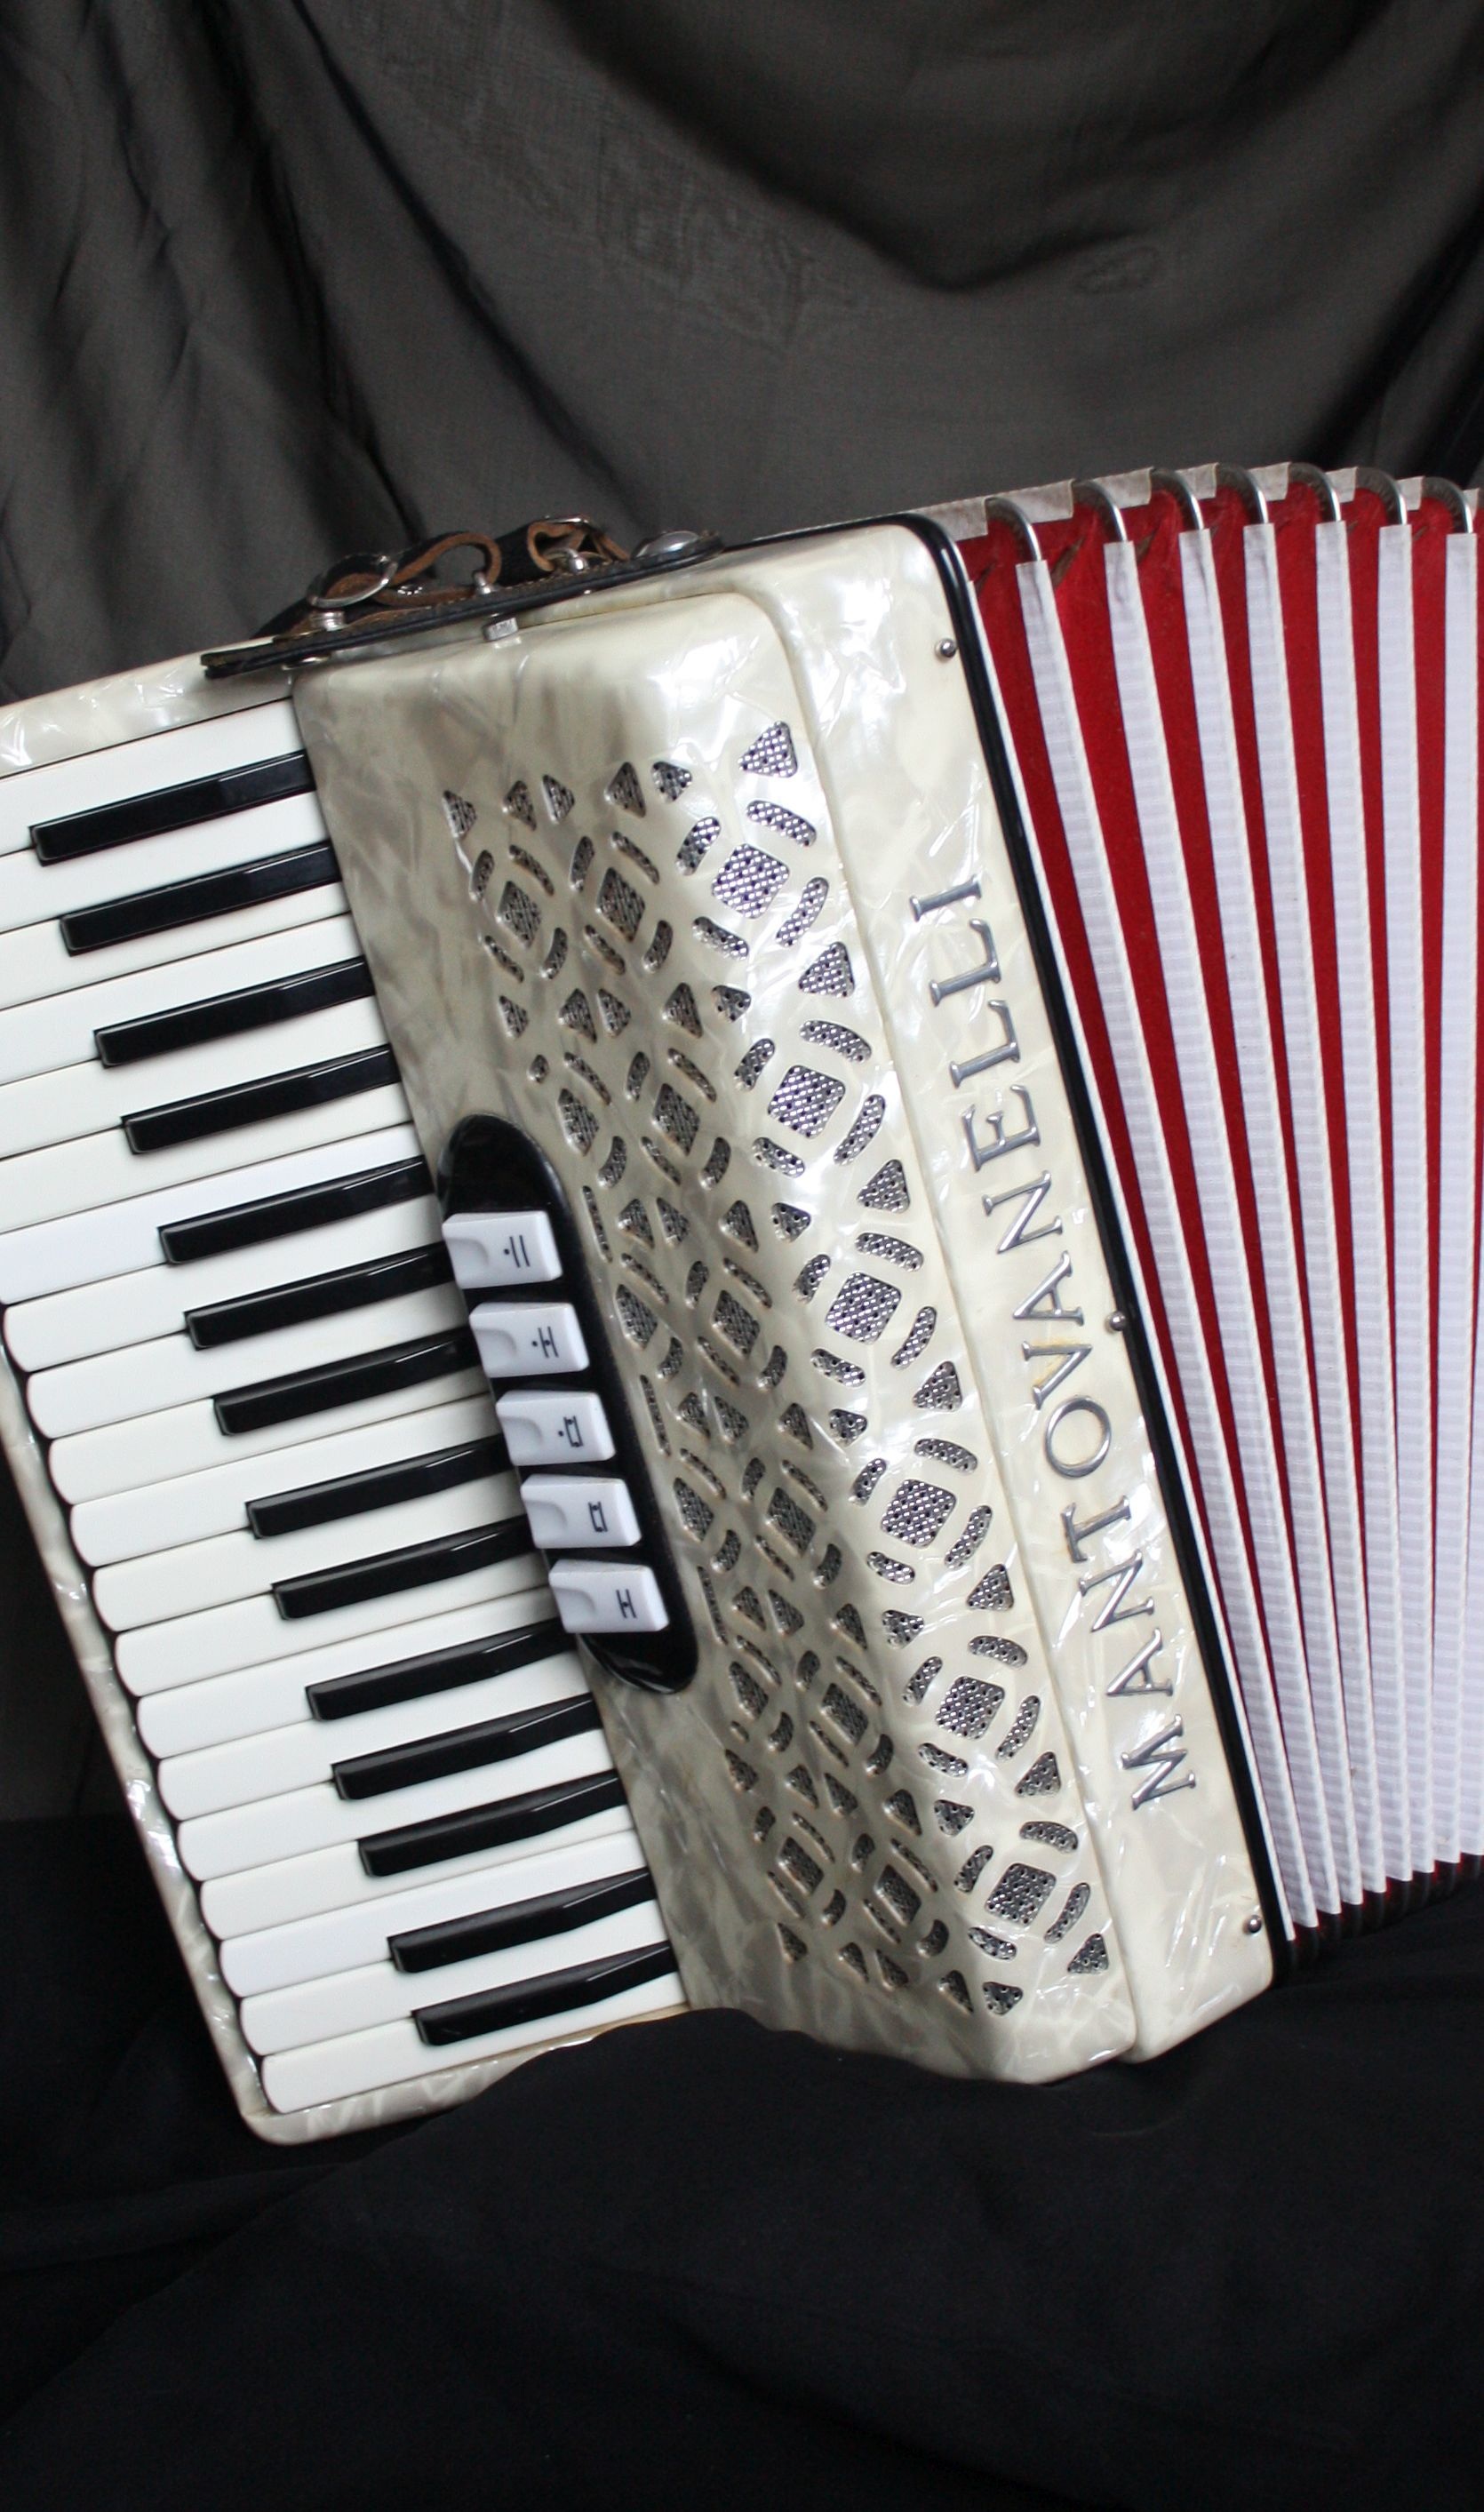
music, musical instrument, accordion, wind instrument, folk instrument, squish, garmon, diatonic button accordion, button accordion